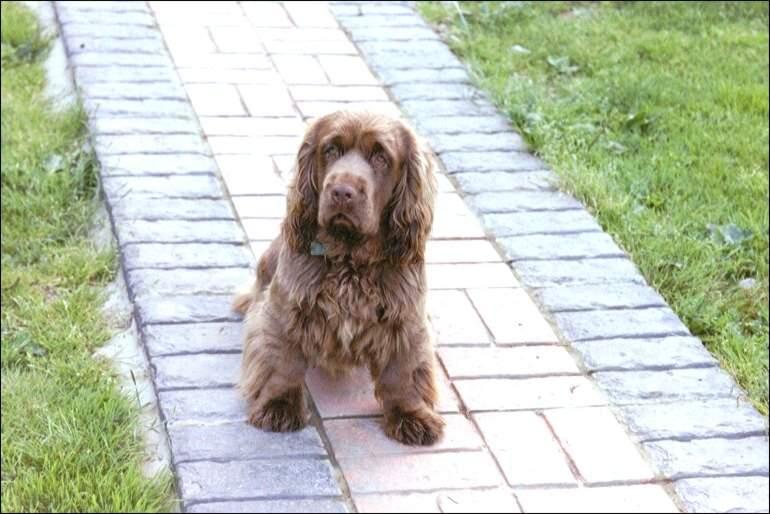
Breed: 217-n000034-Sussex_spaniel